Flat Eye

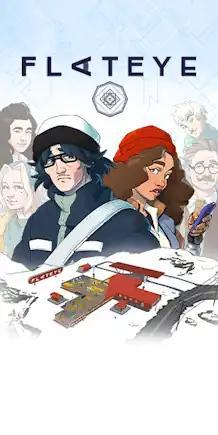

Flat Eye is a 2022 business simulation game developed by Monkey Moon and published by Raw Fury. Players manage a gas station in a dystopian version of Iceland.